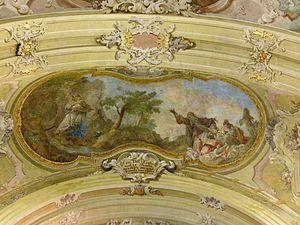
Jasov, est un village de Slovaquie situé dans la région de Košice.